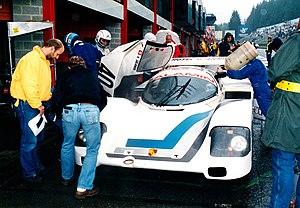
Giovanni Lavaggi cède le volant à Antoine Salamin lors des 1000 km de Spa-Francorchamps disputés sous la pluie (avec une 7e place à la clé)
Le Swiss Team Salamin est une équipe suisse de course automobile dont la carrière se confond avec celle du pilote automobile et architecte Antoine Salamin, de 1973 à nos jours.